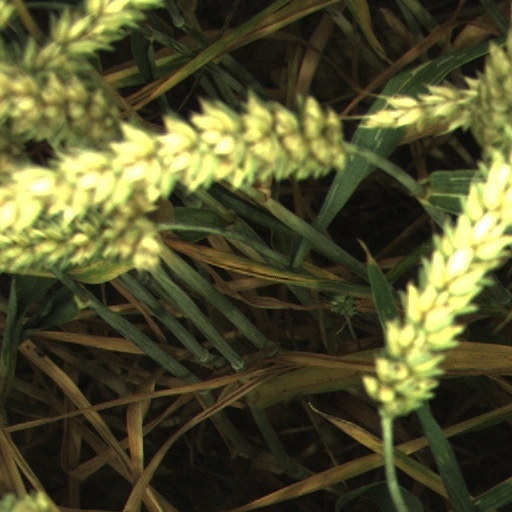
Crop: wheat